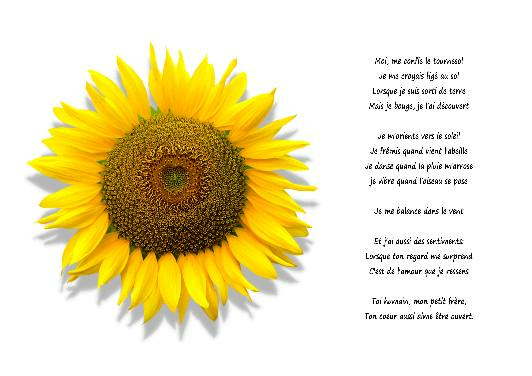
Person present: No